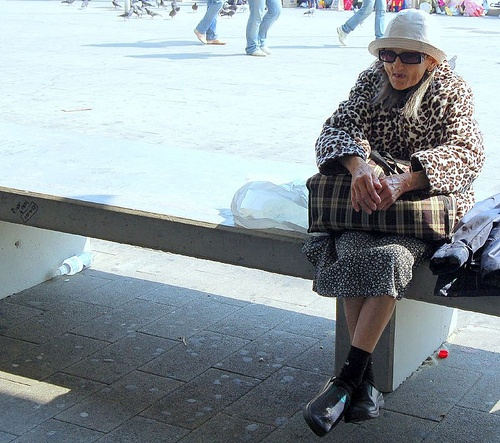
A woman sitting on top of a wooden bench holding a bag.
An elderly homeless woman wearing  white hat sits on a bench.
an older woman in a leopard jacket sitting on a bench
Older woman in hat and coat sitting on a public bench.
A woman in a leopard coat sits on a bench.